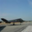
Label: airplane